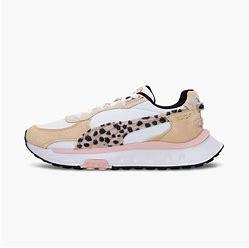
Brand: Puma
Model: Wild Rider